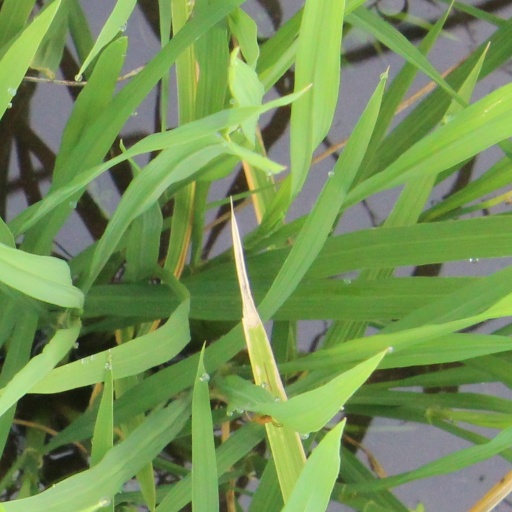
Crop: rice